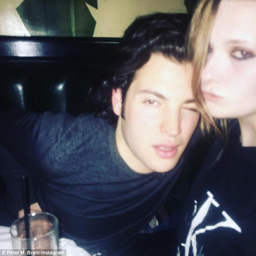
pals : he is also friends with actor , and posted a photo of the pair out together